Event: Nepal Earthquake
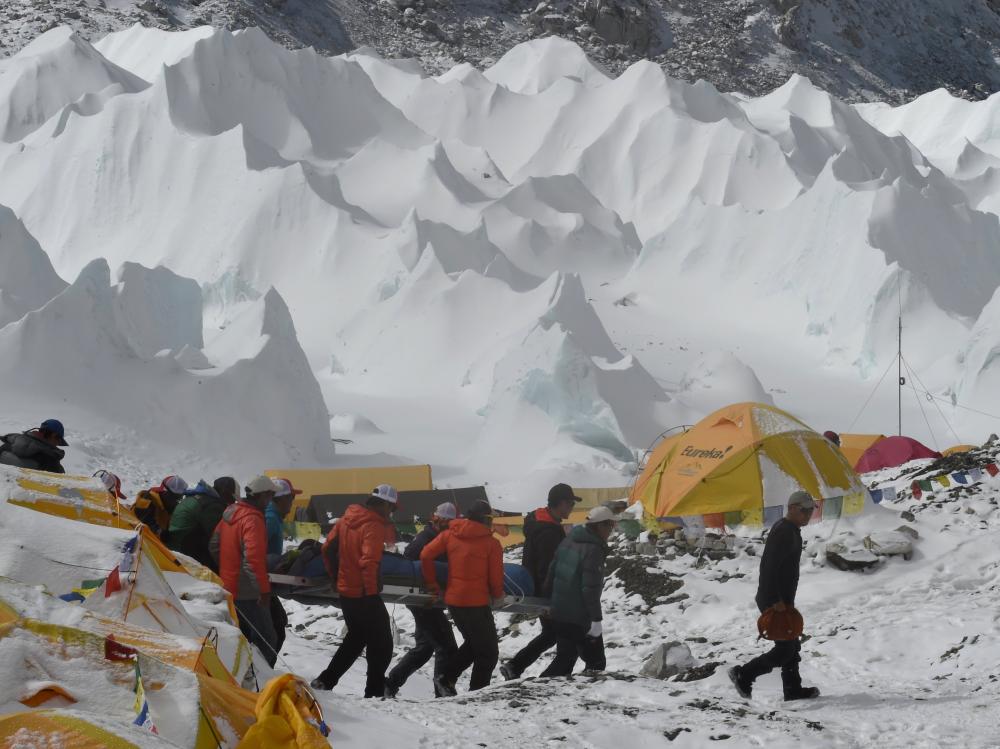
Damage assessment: no_damage